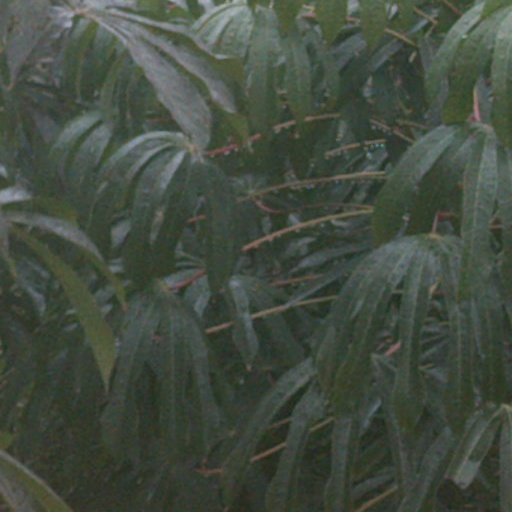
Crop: cassava